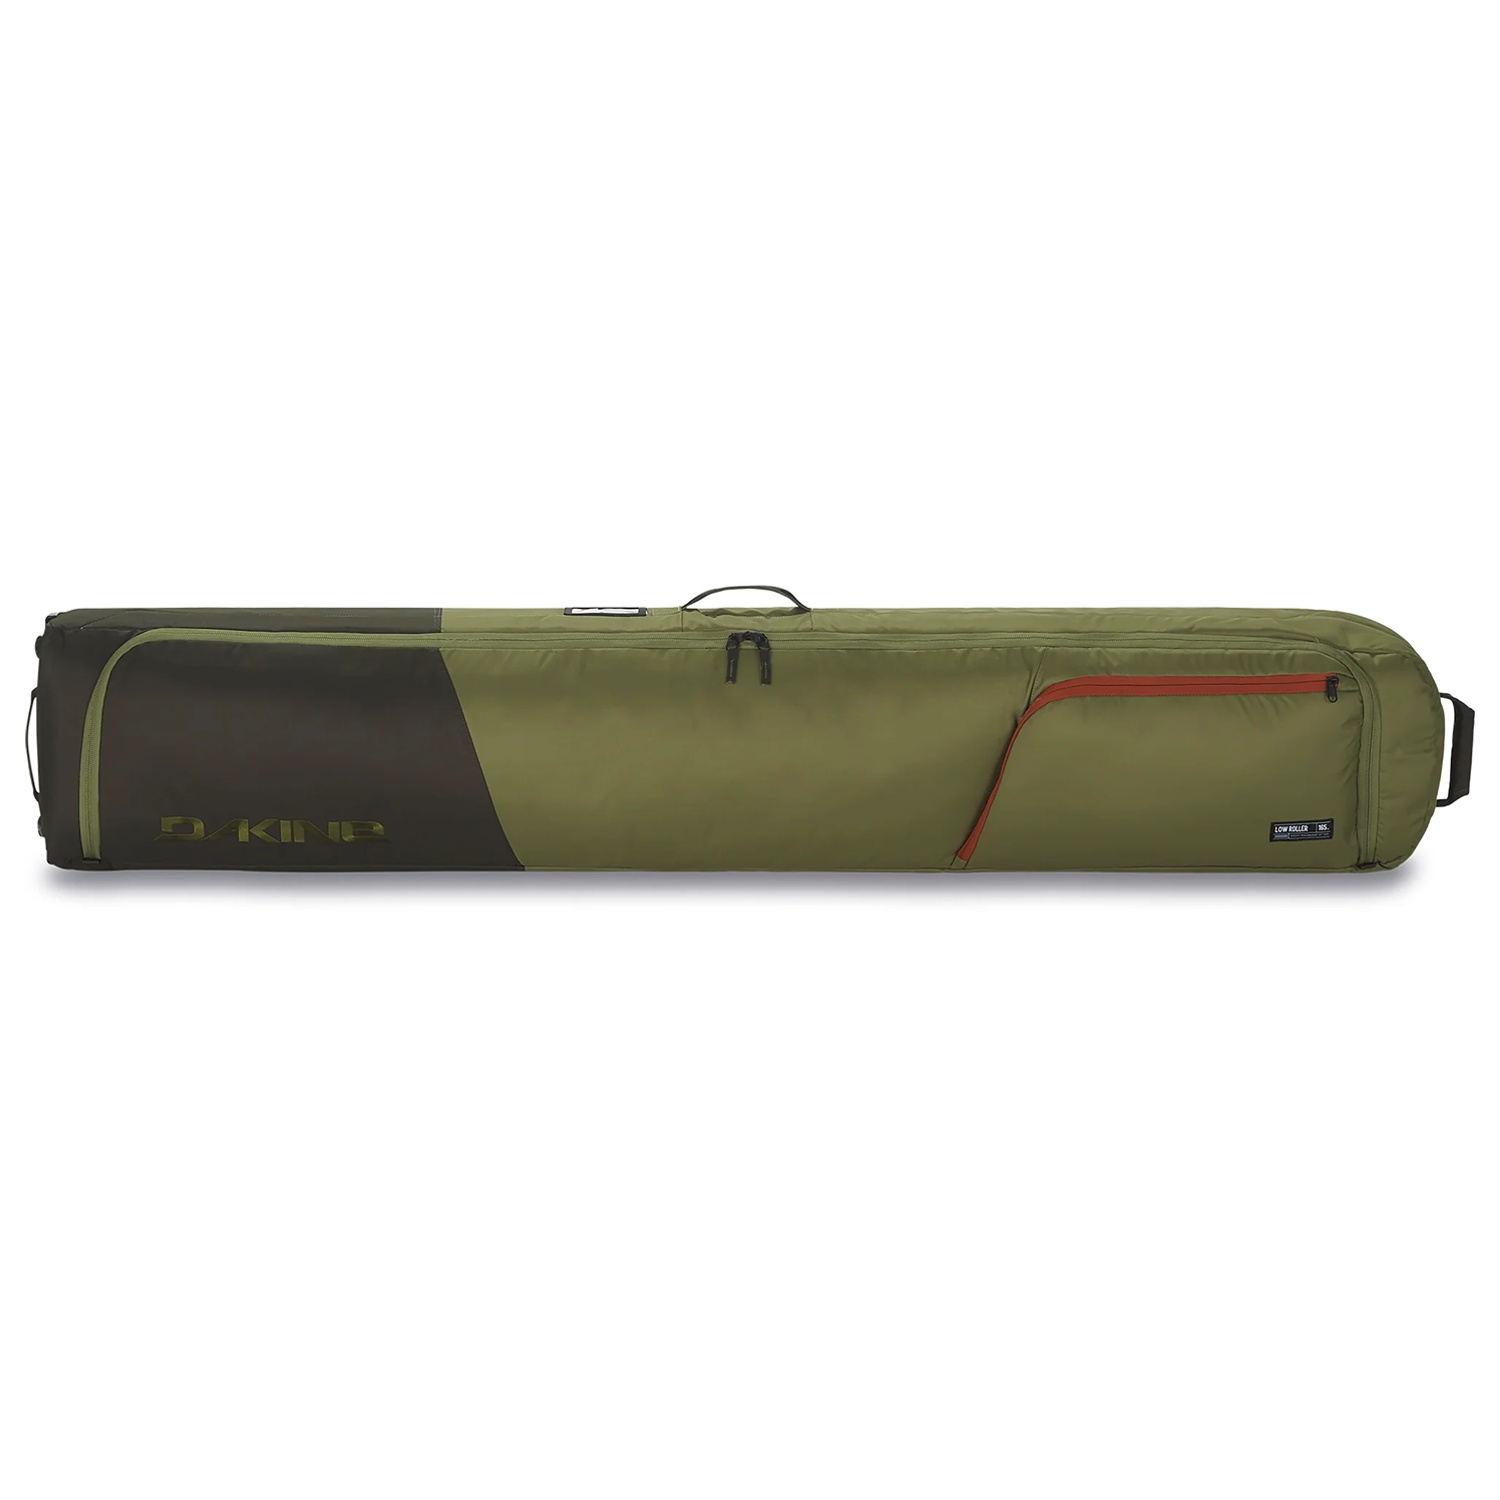
Dakine Low Roller Snowboard Bag Utility Green/Green
Brand: Dakine
An Effortless Snowboard Travel Bag with Wheels The Low Roller stands out as the perfect choice for your snowboarding adventures, whether it's a quick weekend escape to a nearby mountain or an epic week-long dream trip. Featuring all-around 360-degree padding, this bag comfortably accommodates one snowboard (or two boards with bindings removed), your outerwear, and even comes with a removable boot bag within the main compartment. The exterior boasts a handy zippered accessory pocket, perfect for keeping essential items within easy reach, ensuring that your entire gear stays secure and organized. With its ergonomic handle designed to pair seamlessly with rolling luggage, you can effortlessly tow it with one hand, while the heavy-duty urethane wheels glide smoothly through airports and parking lots for a hassle-free travel experience.
Category: Sporting Goods > Outdoor Recreation > Winter Sports & Activities > Skiing & Snowboarding > Ski & Snowboard Bags